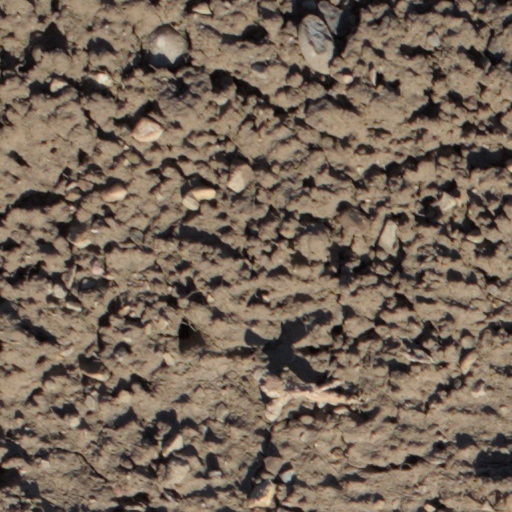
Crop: wheat